Synthetic genomes

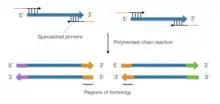
Gap Repair Cloning. The blue arrows represent DNA contigs. Segments of the same colour represent complementary or identical sequences. Specialized primers with extensions are used in a polymerase chain reaction to generate regions of homology at the terminal ends of the DNA contigs.

The goal of transformation-associated recombination (TAR) technology in synthetic genomics is to combine DNA contigs by means of homologous recombination performed by the Yeast Artificial Chromosome (YAC). Of importance is the CEN element within the YAC vector, which corresponds to the yeast centromere. This sequence gives the vector the ability to behave in a chromosomal manner, thereby allowing it to perform homologous recombination.